The Angel in the Clock

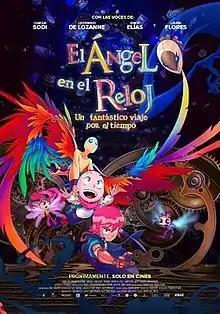
Theatrical release poster

The Angel in the Clock (Spanish: El ángel en el reloj) is a 2017 Mexican animated adventure fantasy film directed by Miguel Ángel Uriegas and written by Uriegas, Rosana Curiel, and Miguel Bonilla. It was produced by the Fotosíntesis Media Studio, the studio's first film.